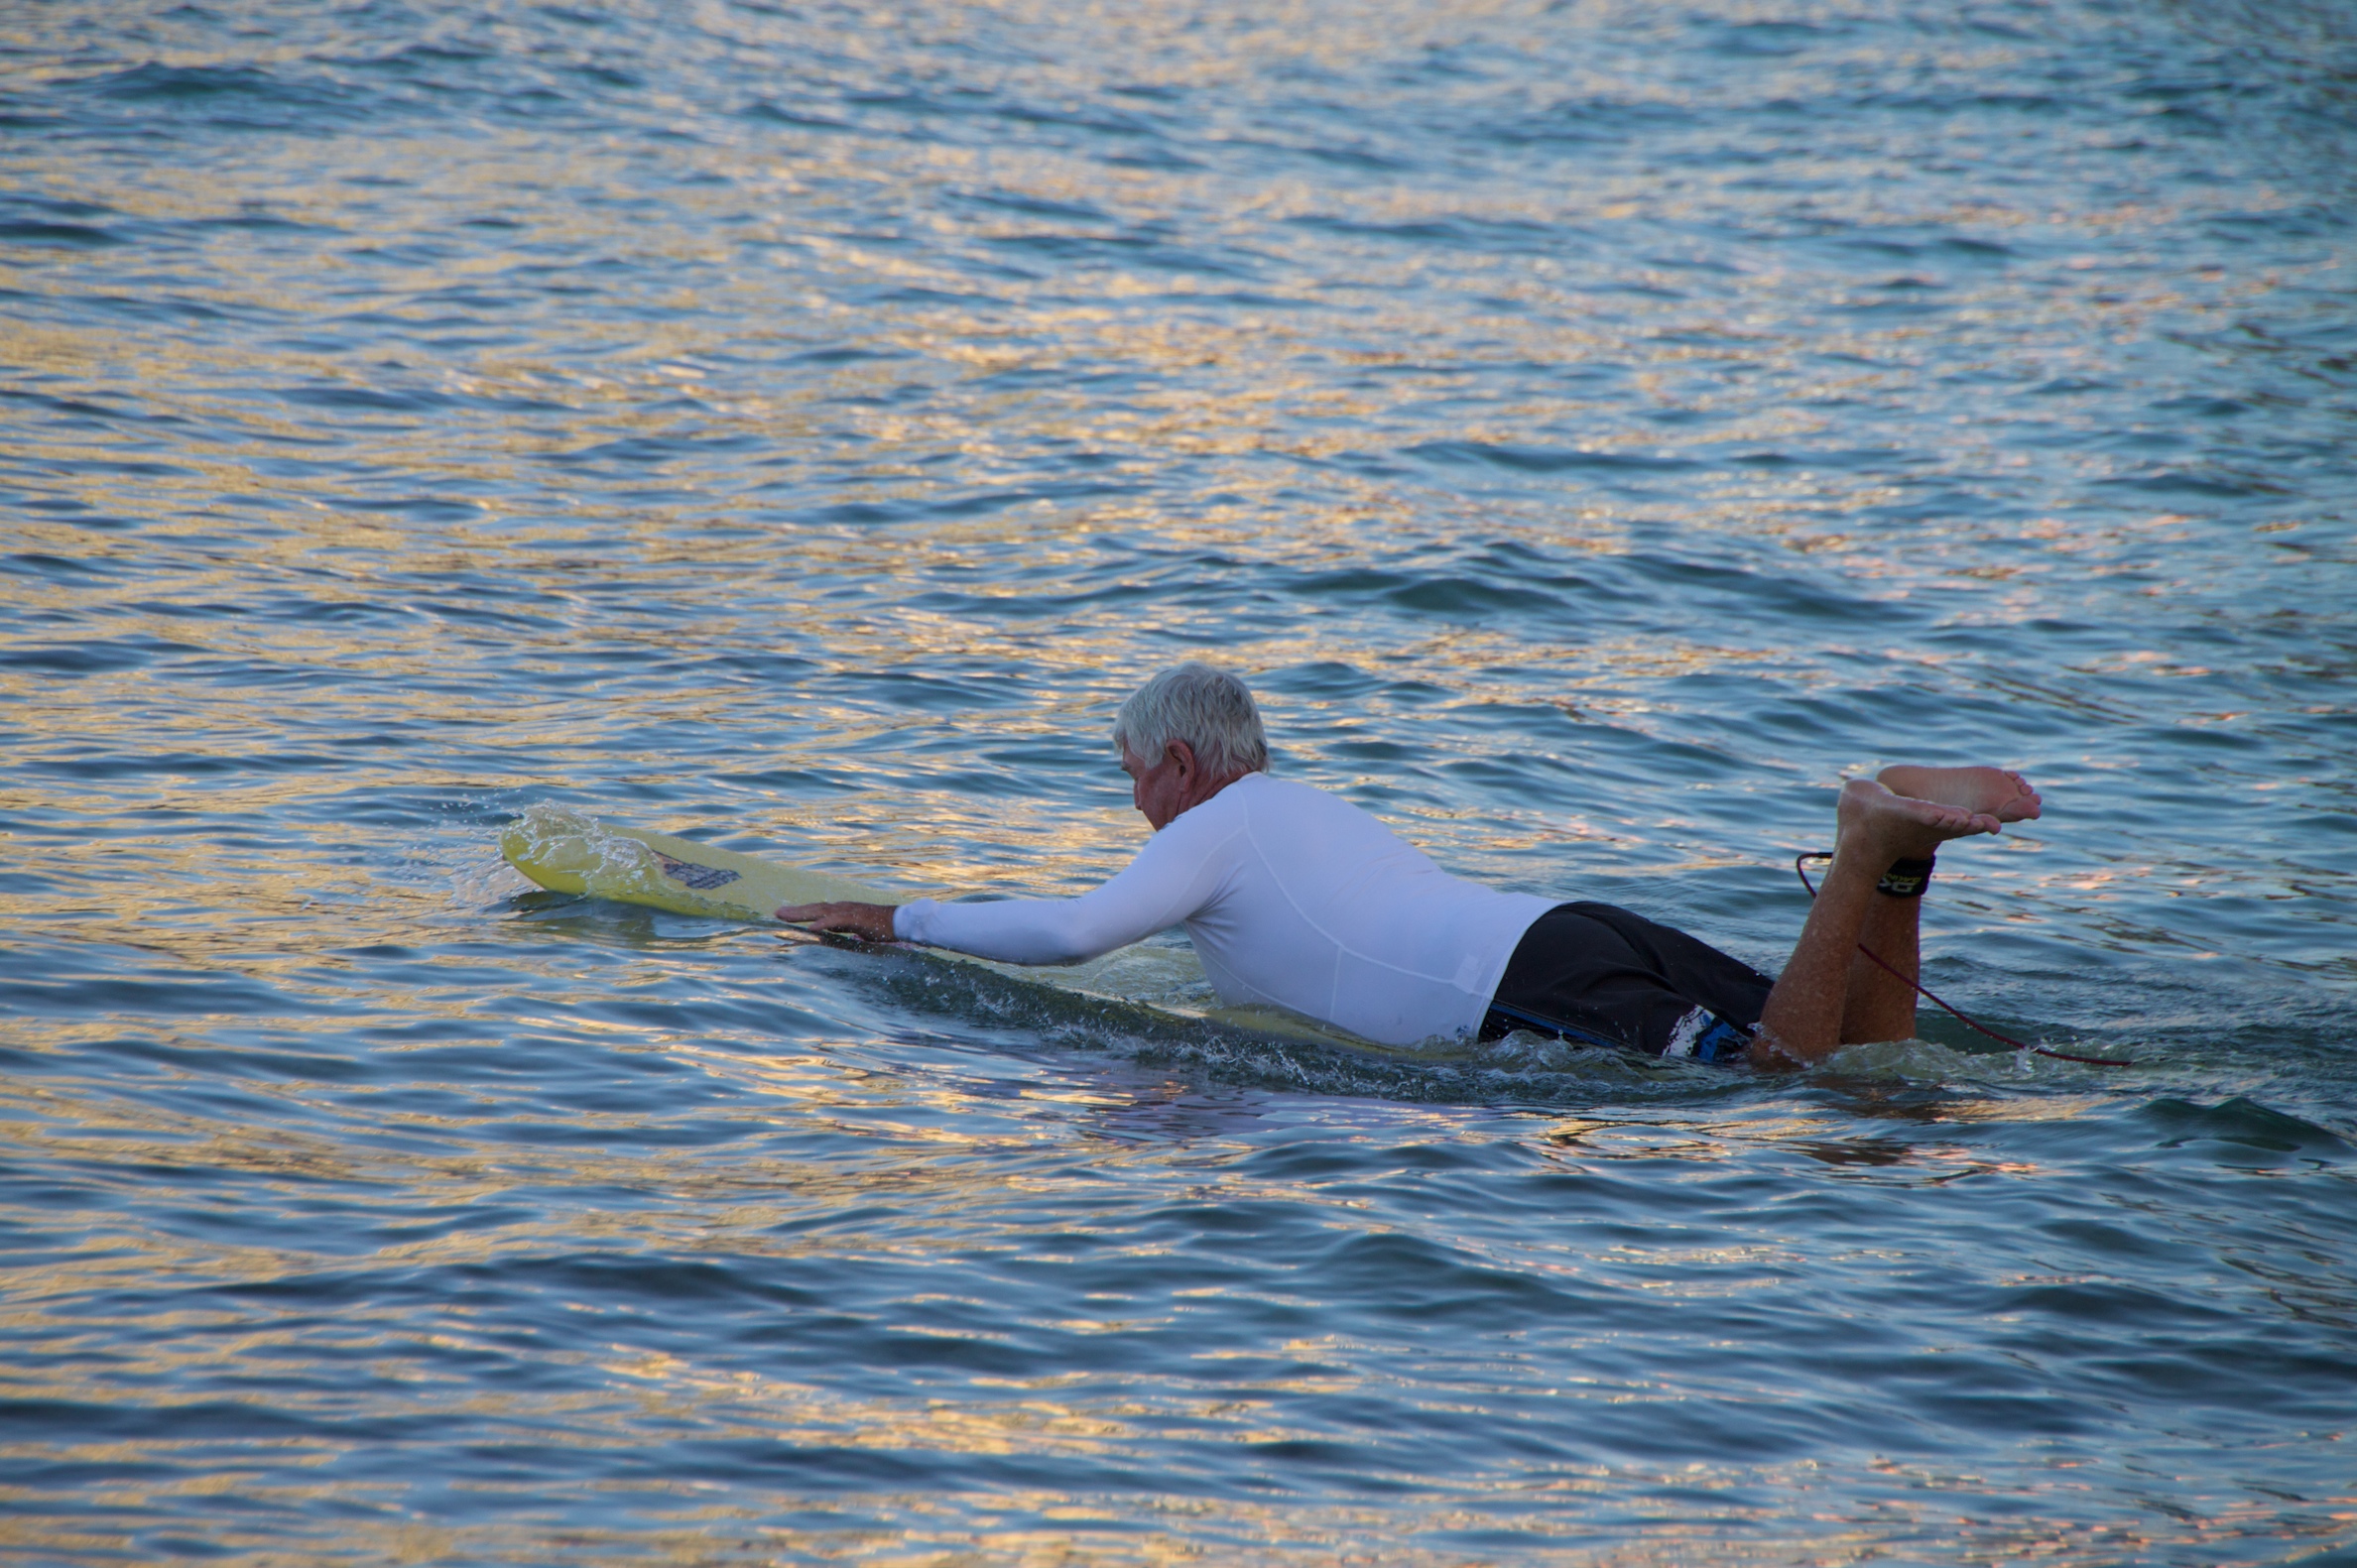
sea, ocean, shore, wave, swimming, sports, boating, 18270mm, edmedia, water sport, wind wave